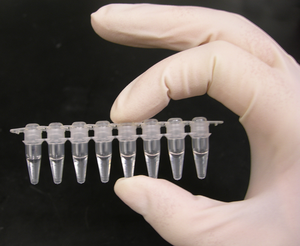
Les microtubes sont de petits tubes munis d'un capuchon à visser ou à clipser. Ils sont en matière plastique, le polypropylène, capable de résister aux hautes températures, aux basses températures ou aux solvants organiques.